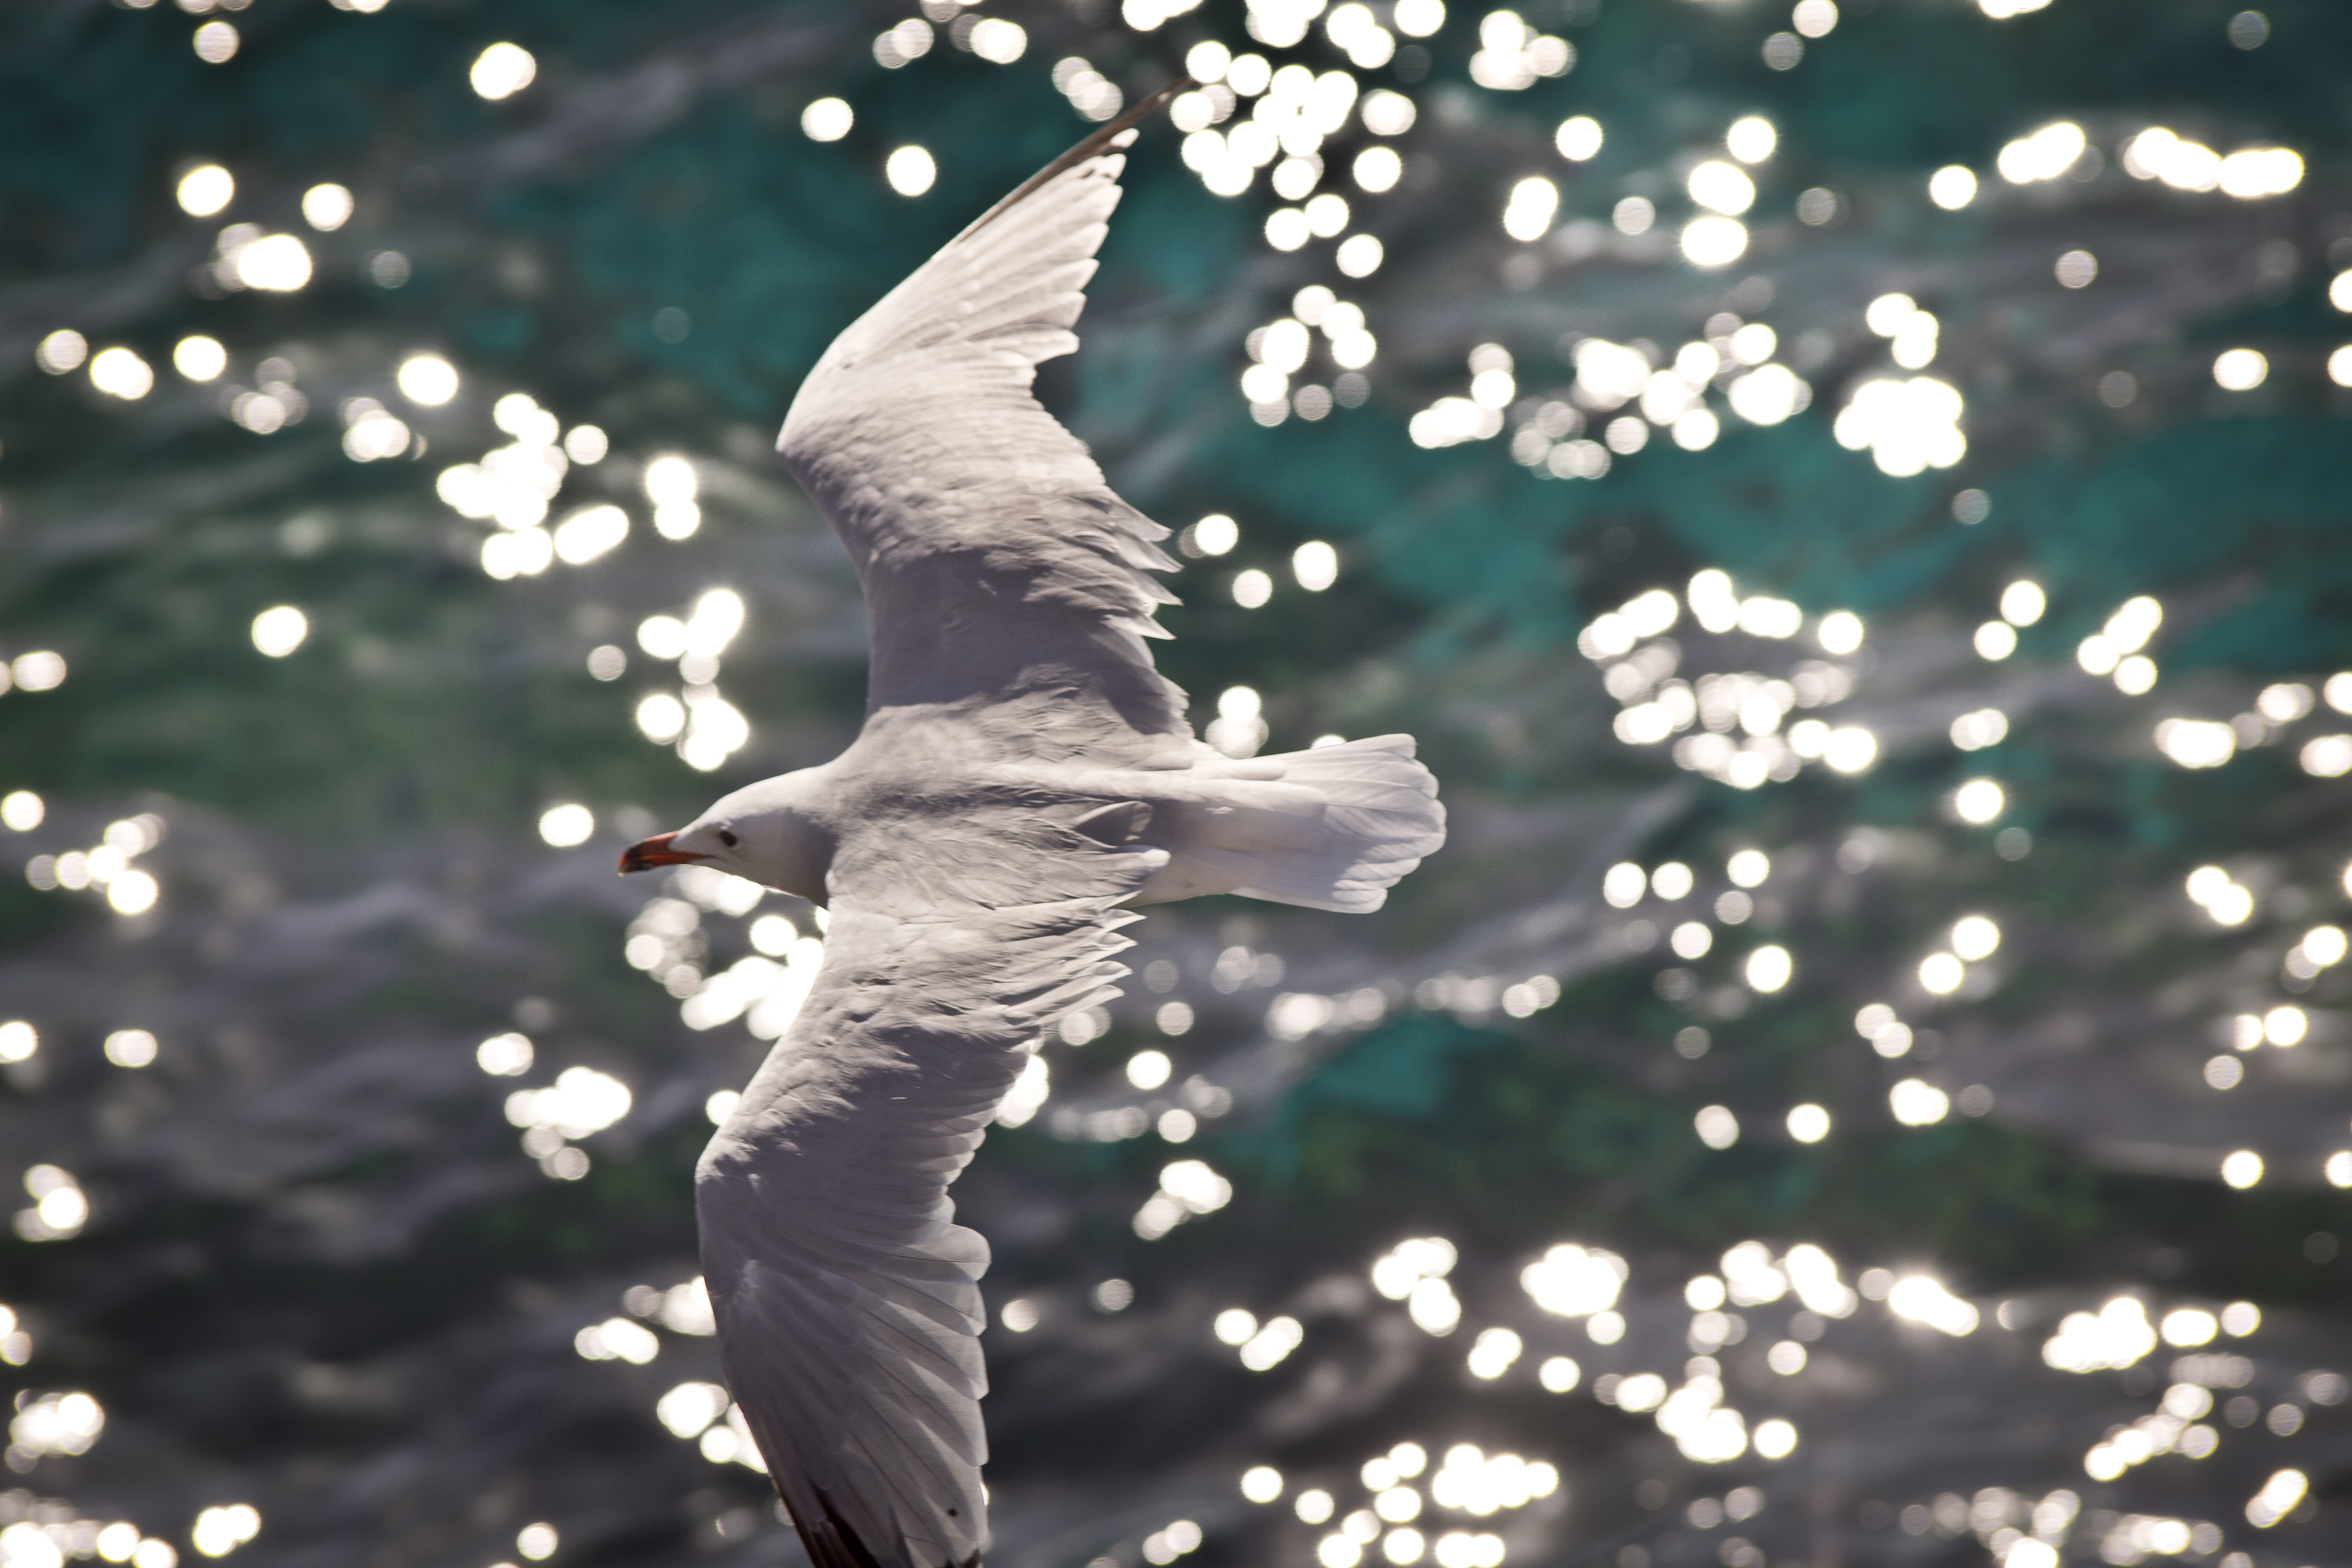
bird, fly, sea, wing, water, seabird, sky, beak, organism, tree, gull, adaptation, plant, charadriiformes, wildlife, feather